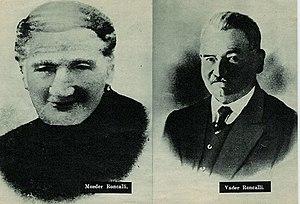
Angelo Giuseppe Roncalli, né le 25 novembre 1881 à Sotto il Monte, près de Bergame en Italie, et mort le 3 juin 1963 à Rome, est un prélat catholique italien, élu pape le 28 octobre 1958 sous le nom de Jean XXIII. En qualité d'évêque de Rome, il est le 261ᵉ pape de l'Église catholique, de 1958 à sa mort.